Lichtenberg figure

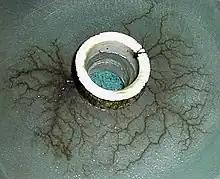
Carbonized high-voltage discharge tracks cross the surface of a polycarbonate sheet.

If the plate receives a mixture of positive and negative charges as, for example, from an induction coil, a mixed figure results, consisting of a large red central nucleus, corresponding to the negative charge, surrounded by yellow rays, corresponding to the positive charge. The difference between positive and negative figures seems to depend on the presence of air, for the difference tends to disappear when the experiment is conducted in a vacuum. Peter T. Riess (a 19th-century researcher) theorized that the negative electrification of the plate was caused by the friction of the water vapour, etc., driven along the surface by the explosion that accompanies the disruptive discharge at the point. This electrification would favor the spread of a positive, but hinder that of a negative discharge.